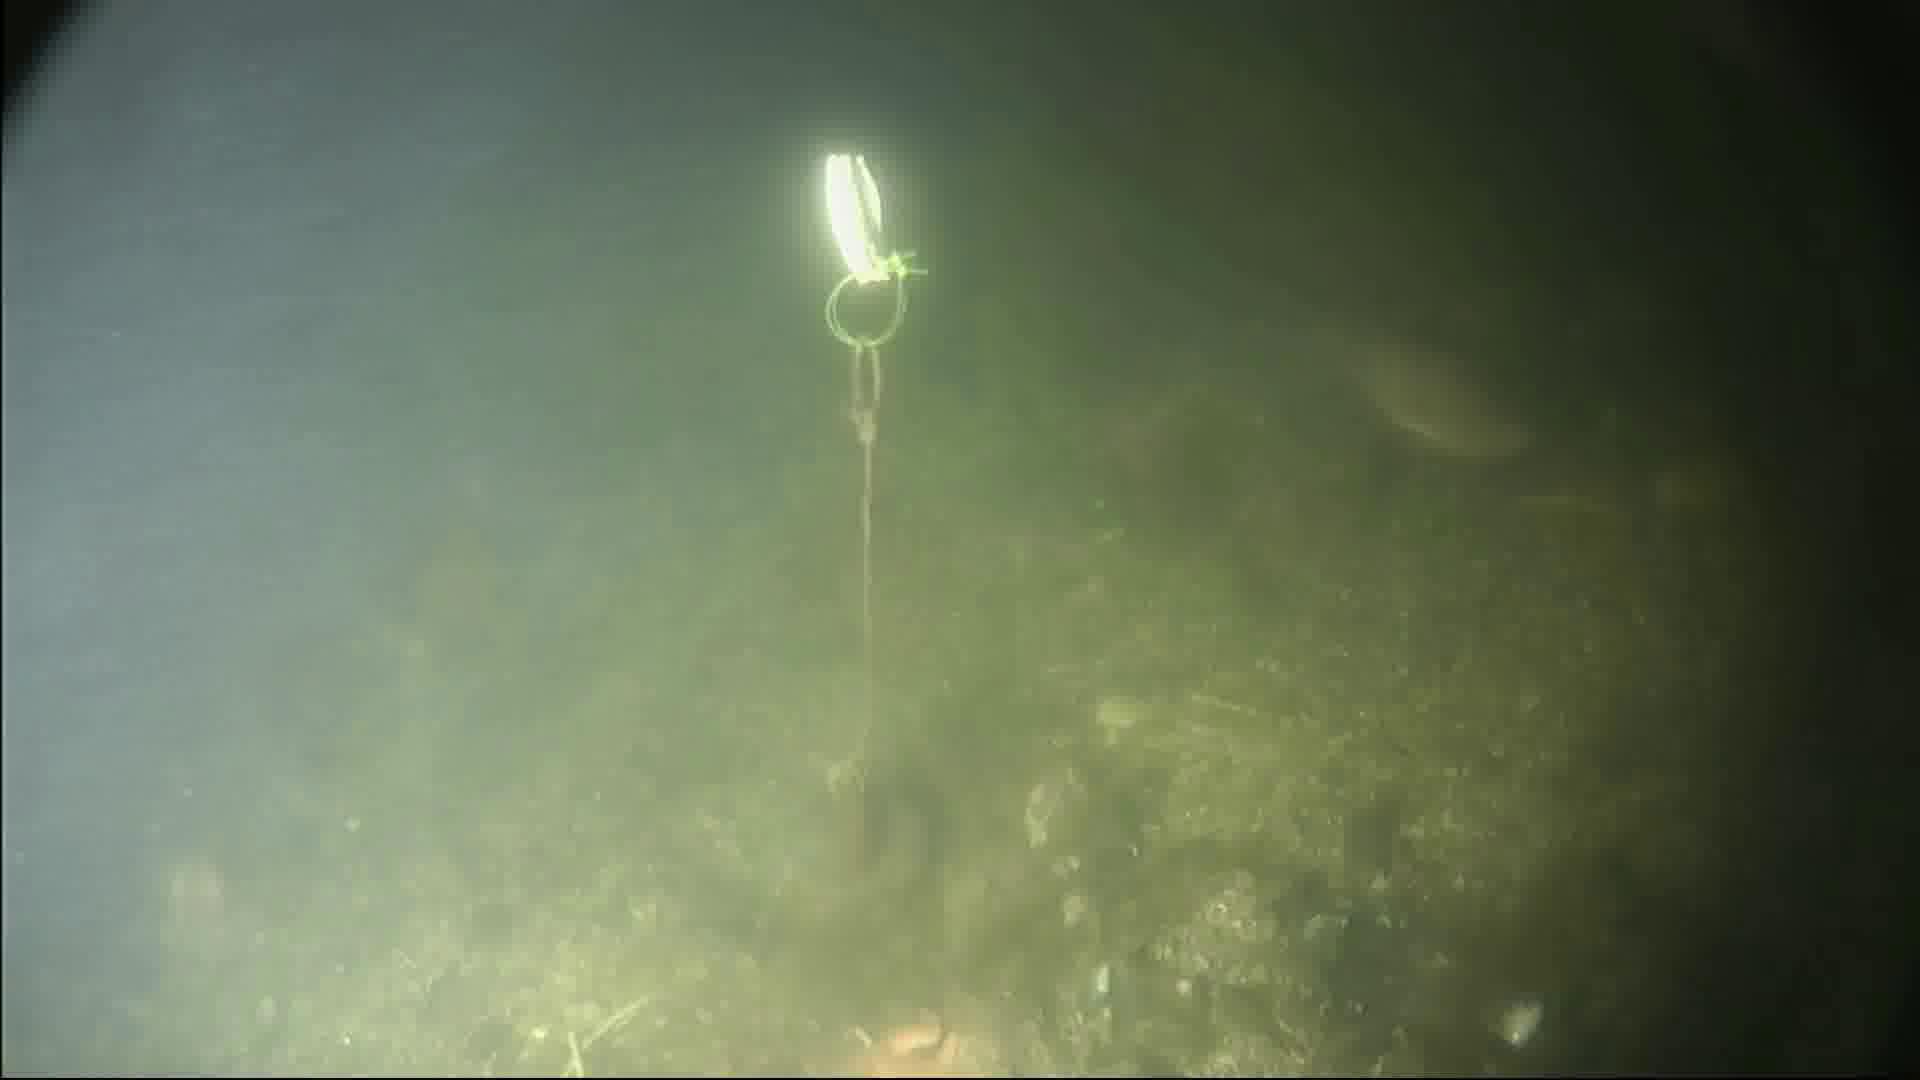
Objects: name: fish
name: starfish